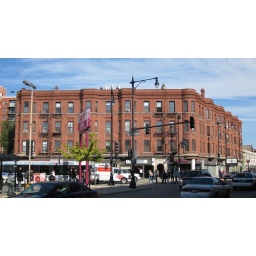
That red brick building is pretty big, at least in length